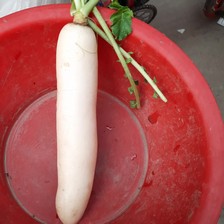
Label: others